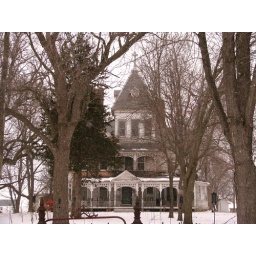
President Lincoln danced on the third floor of this house in Tolono, IL. It is now being remodeled.